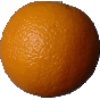
Label: Orange 1